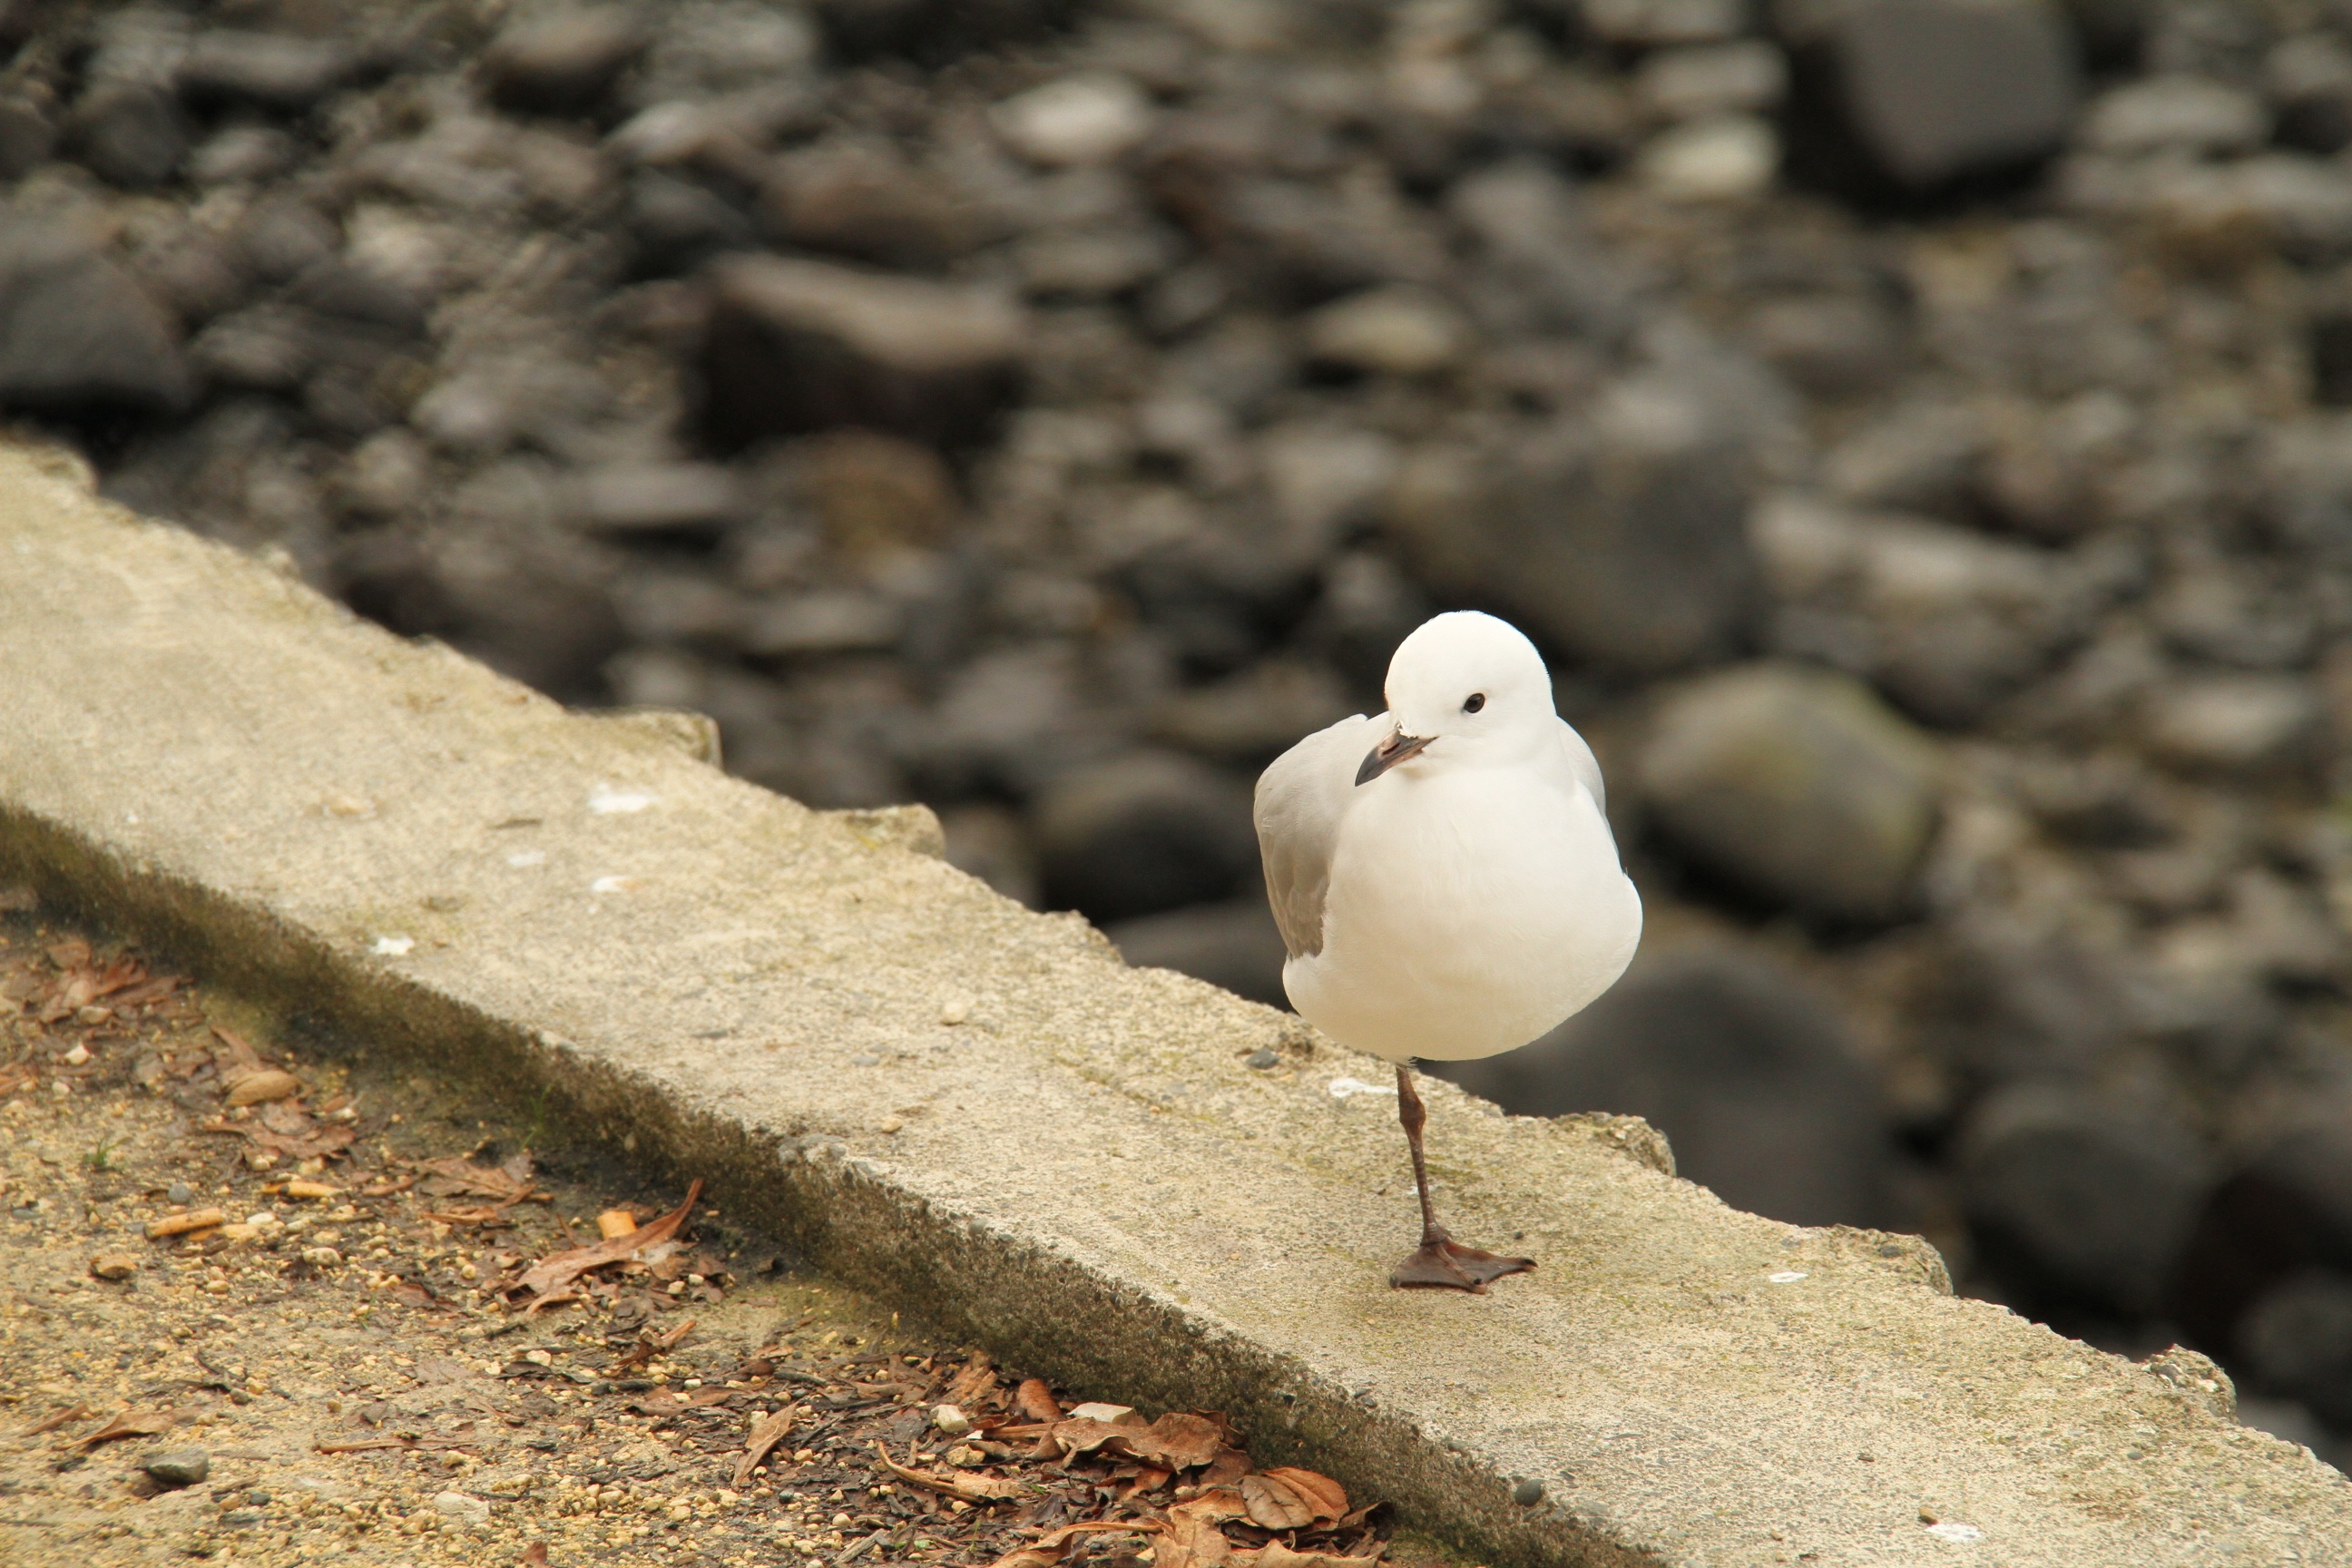
nature, bird, seabird, wildlife, beak, fauna, close up, new zealand, vertebrate, permanent, sea gull, xie, perching bird, a leg